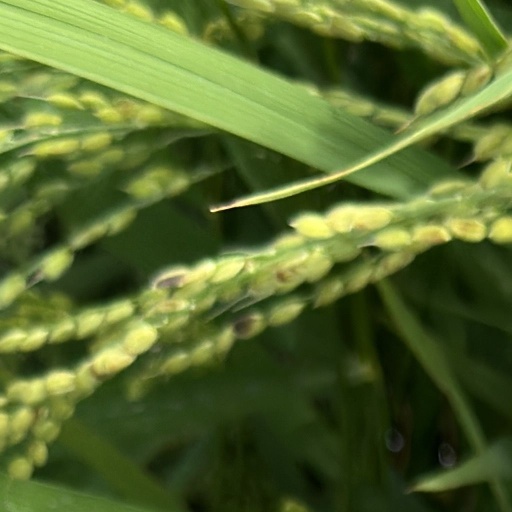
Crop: rice